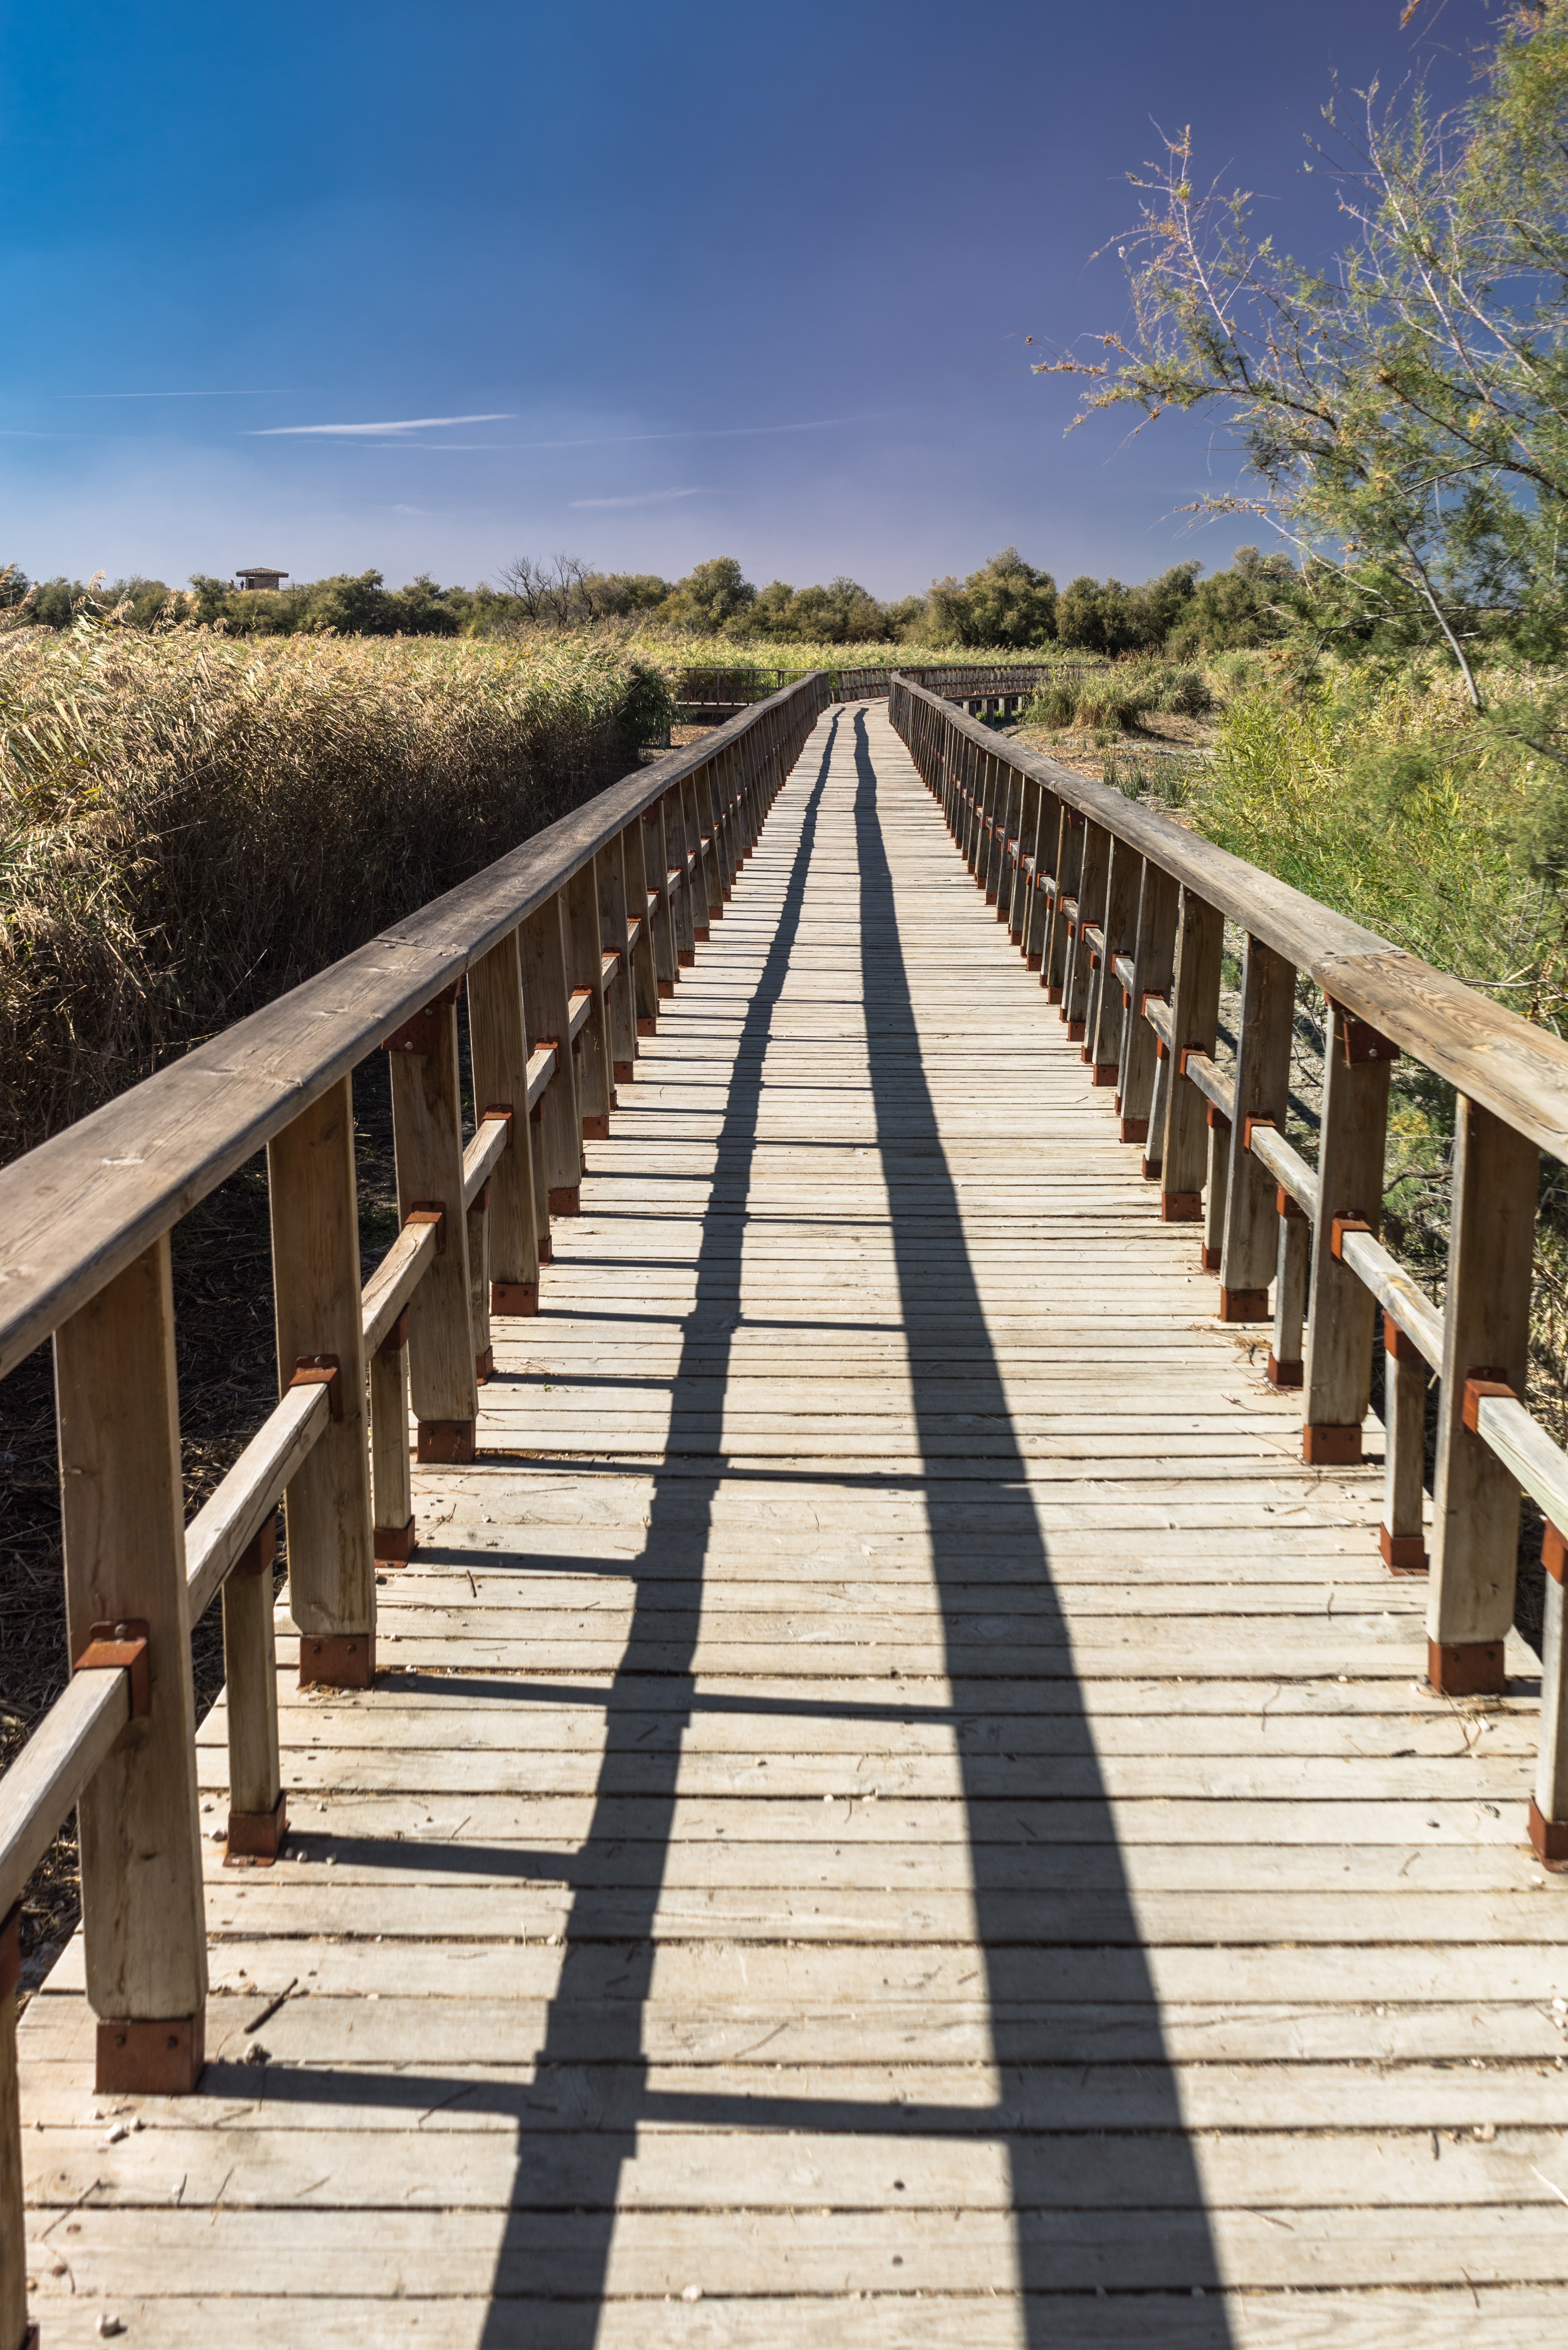
landscape, tree, nature, forest, path, boardwalk, wood, track, hiking, bridge, trunk, rustic, walkway, walk, rural, green, autumn, park, shadow, happiness, historical, follow, gateway, soledad, nonbuilding structure